History of St. Augustine, Florida

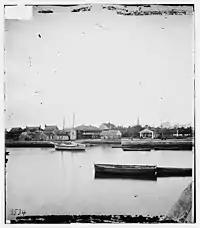
St. Augustine waterfront, Slave Market and Town Plaza, 1860s

In 1861, the American Civil War began; Florida seceded from the Union and joined the Confederacy. On January 7, 1861, prior to Florida's formal secession, a local militia unit, the St. Augustine Blues, took possession of St. Augustine's military facilities, including Fort Marion and the St. Francis Barracks, from the lone Union ordnance sergeant on duty. On March 11, 1862, crew from the USS "Wabash" reoccupied the city for the United States government without opposition. The fort was used as a site for recuperating Union soldiers and the Confederates never attempted to retake the city. However, Confederate cavalry did attack Union woodcutting parties who traveled too far from the city to gather fuel. In 1865, Florida rejoined the United States.